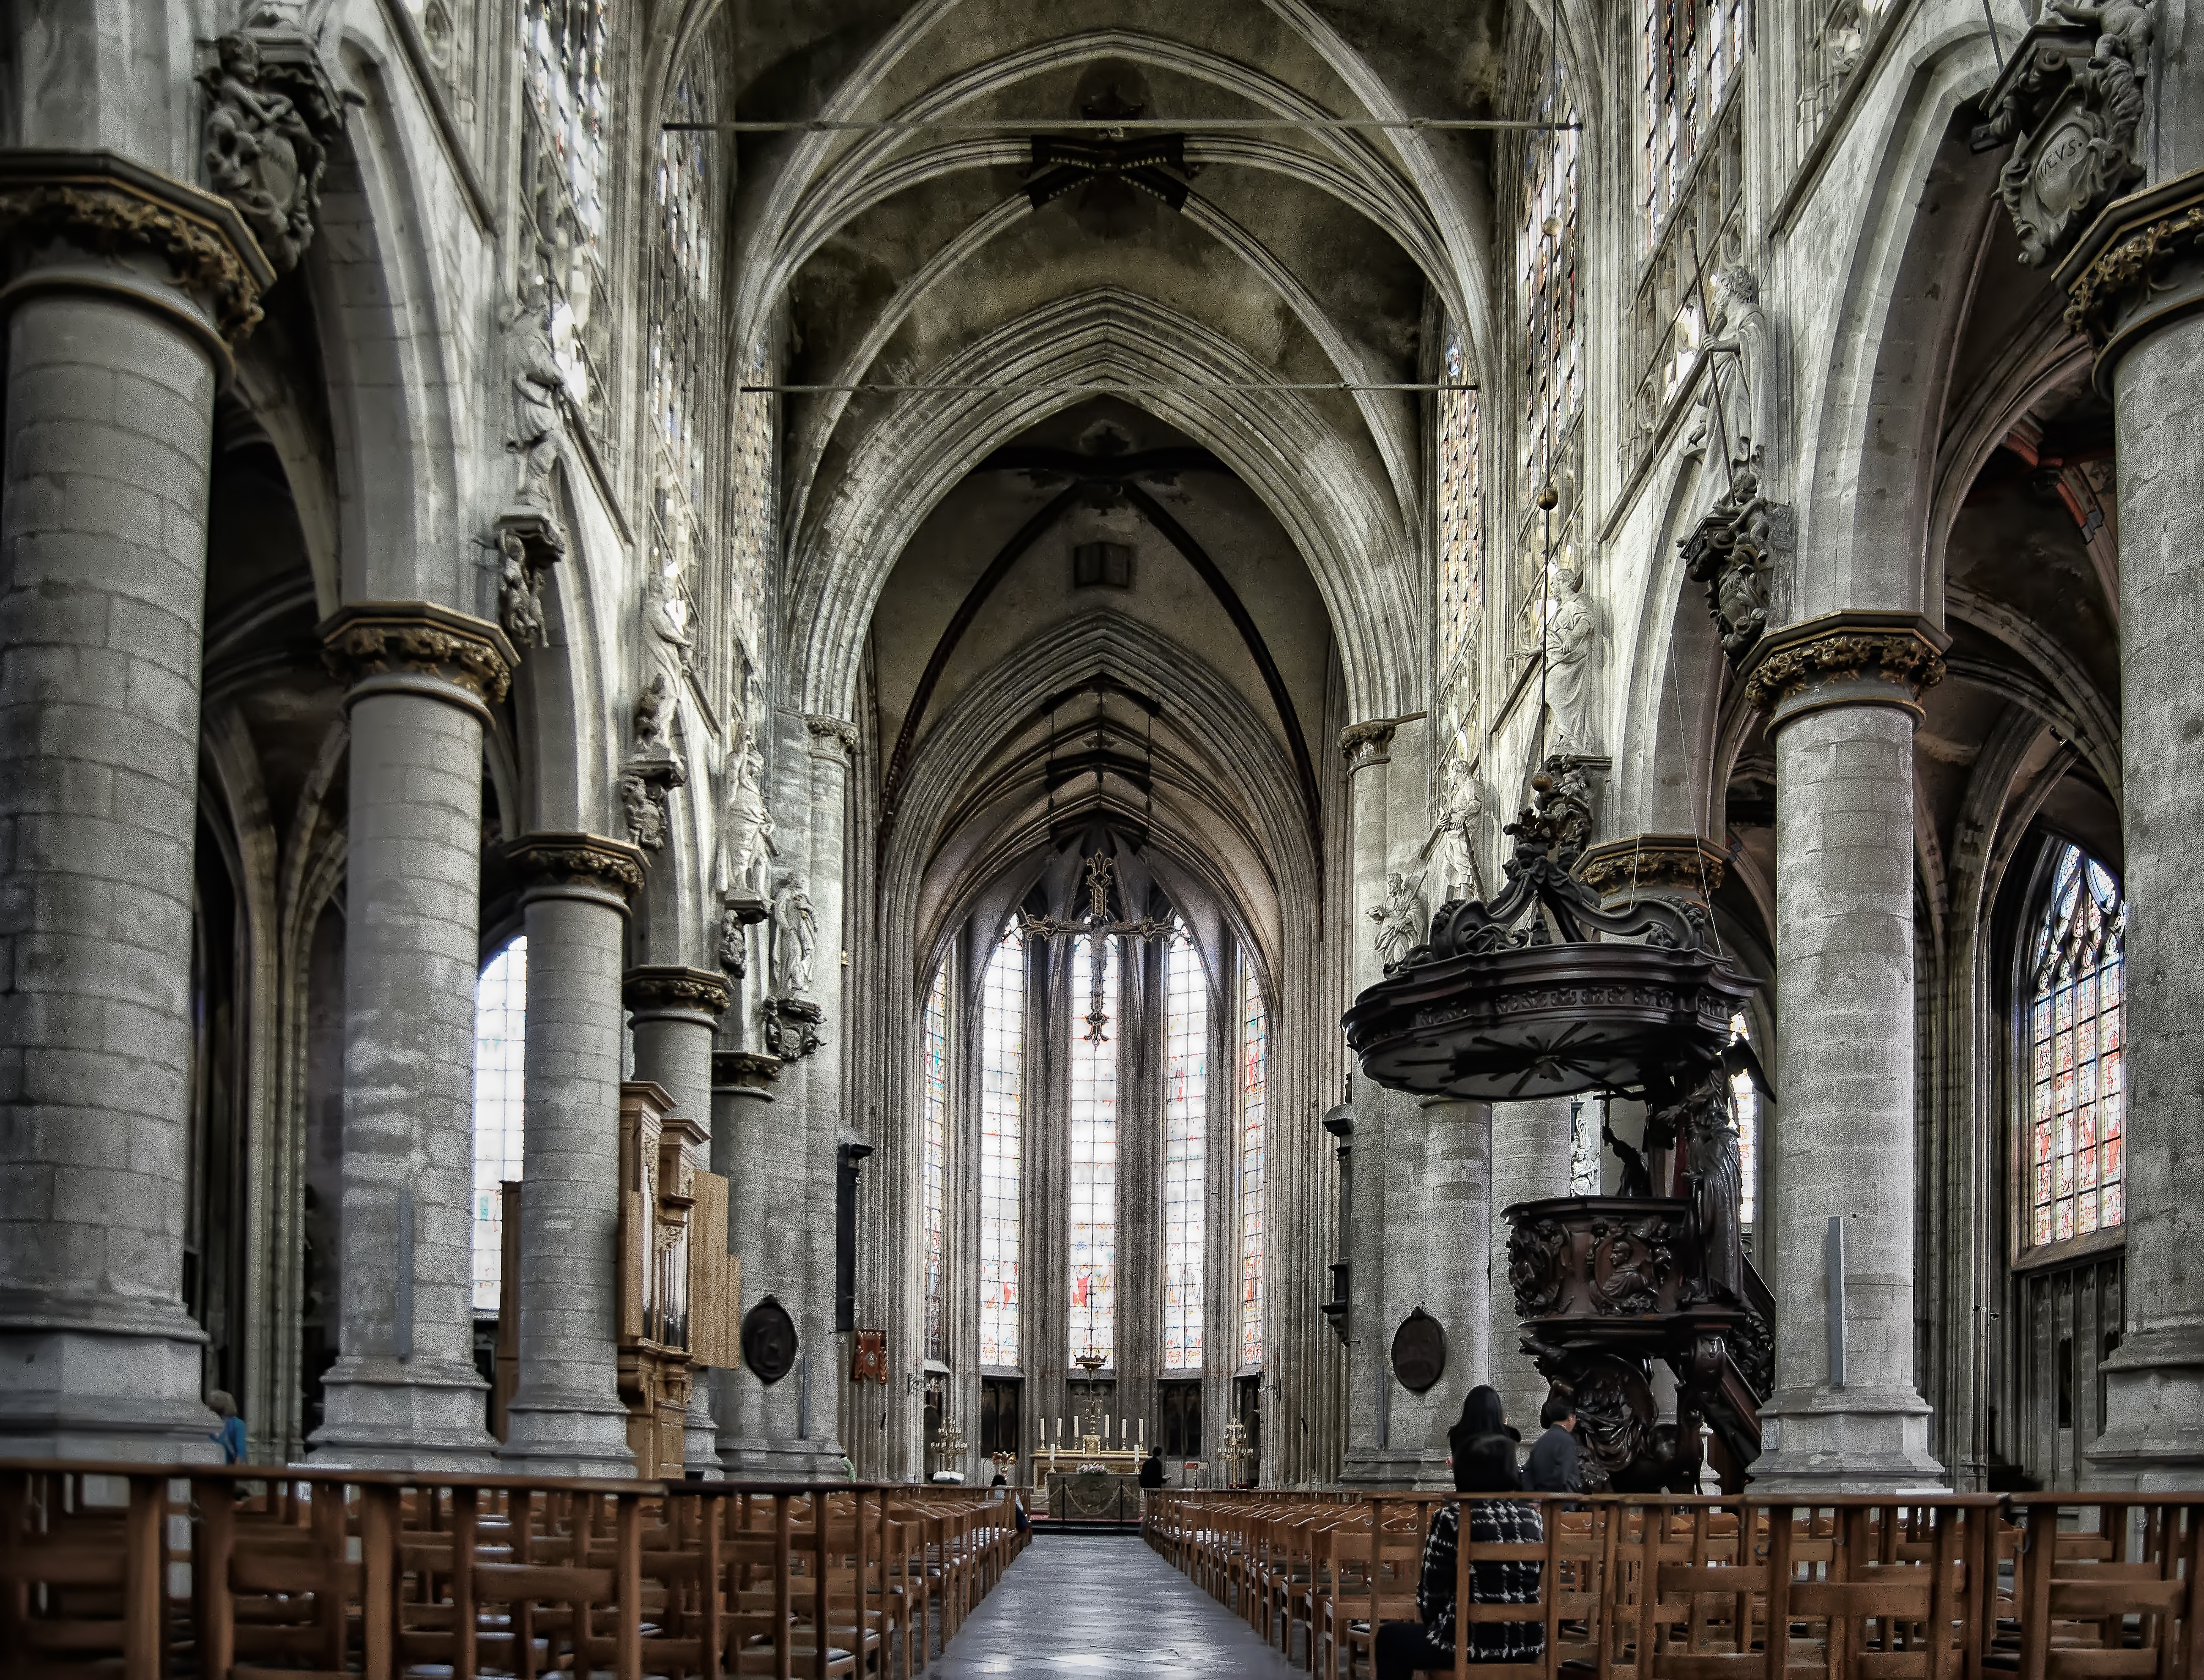
architecture, building, europe, arch, column, facade, church, cathedral, place of worship, belgium, brussels, bruxelles, monastery, symmetry, abbey, basilica, gothic architecture